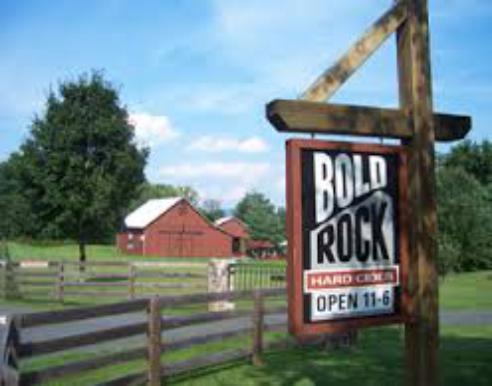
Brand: Bold Rock Hard Cider
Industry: Food